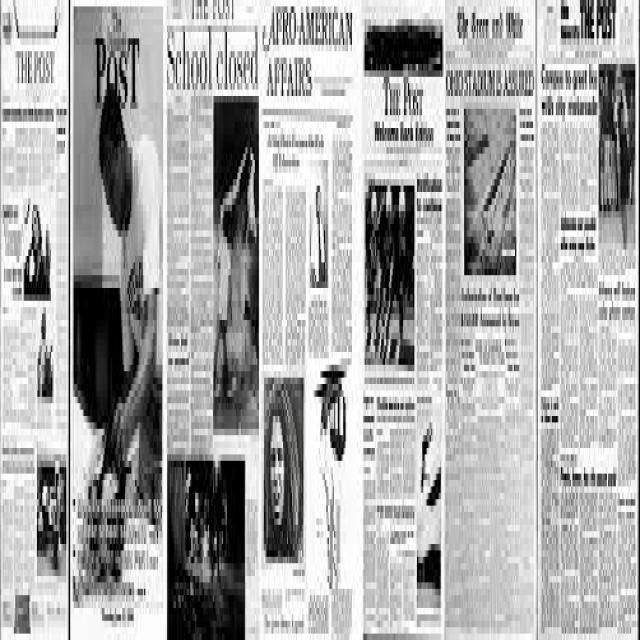
Label: Paper